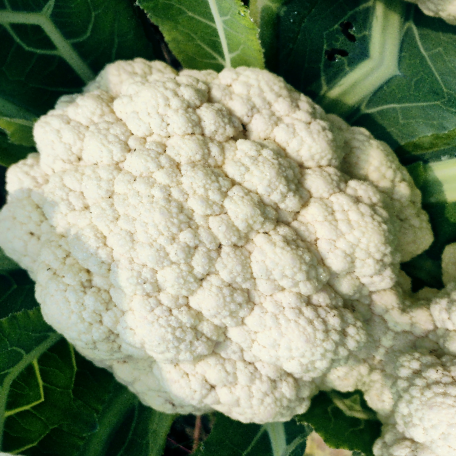
Label: Disease Free